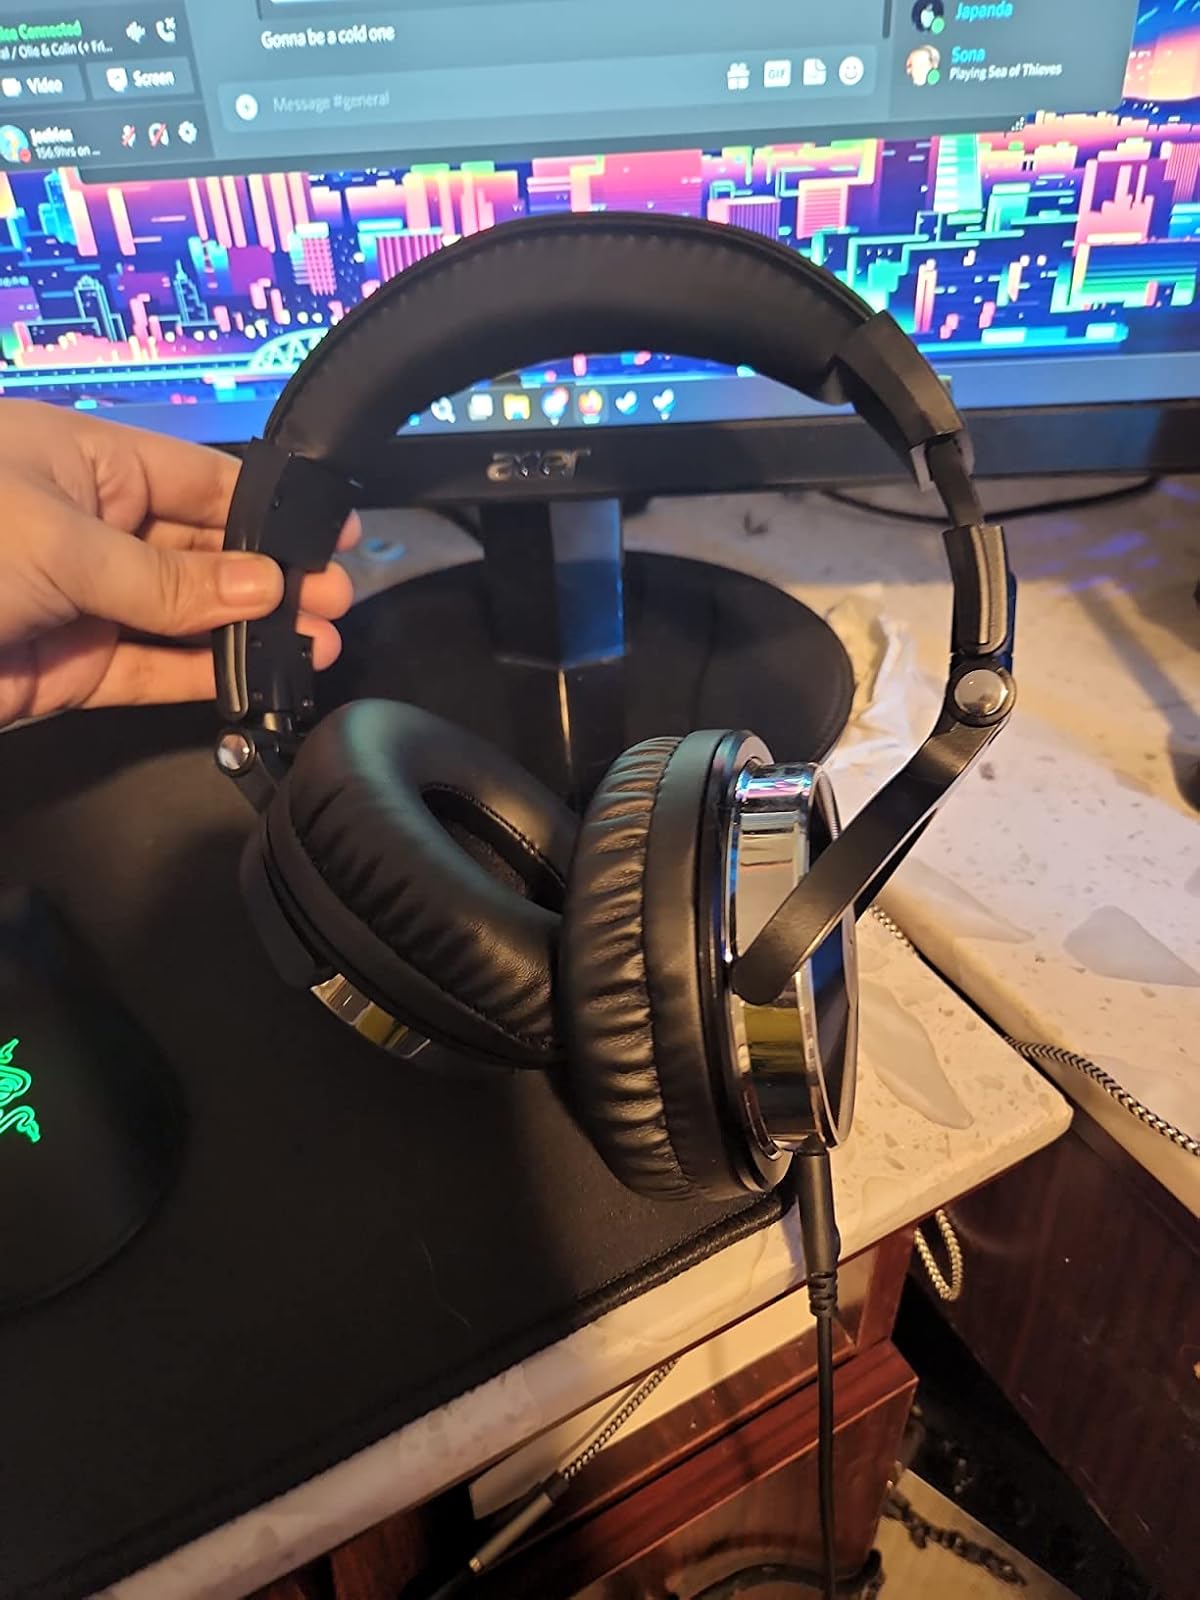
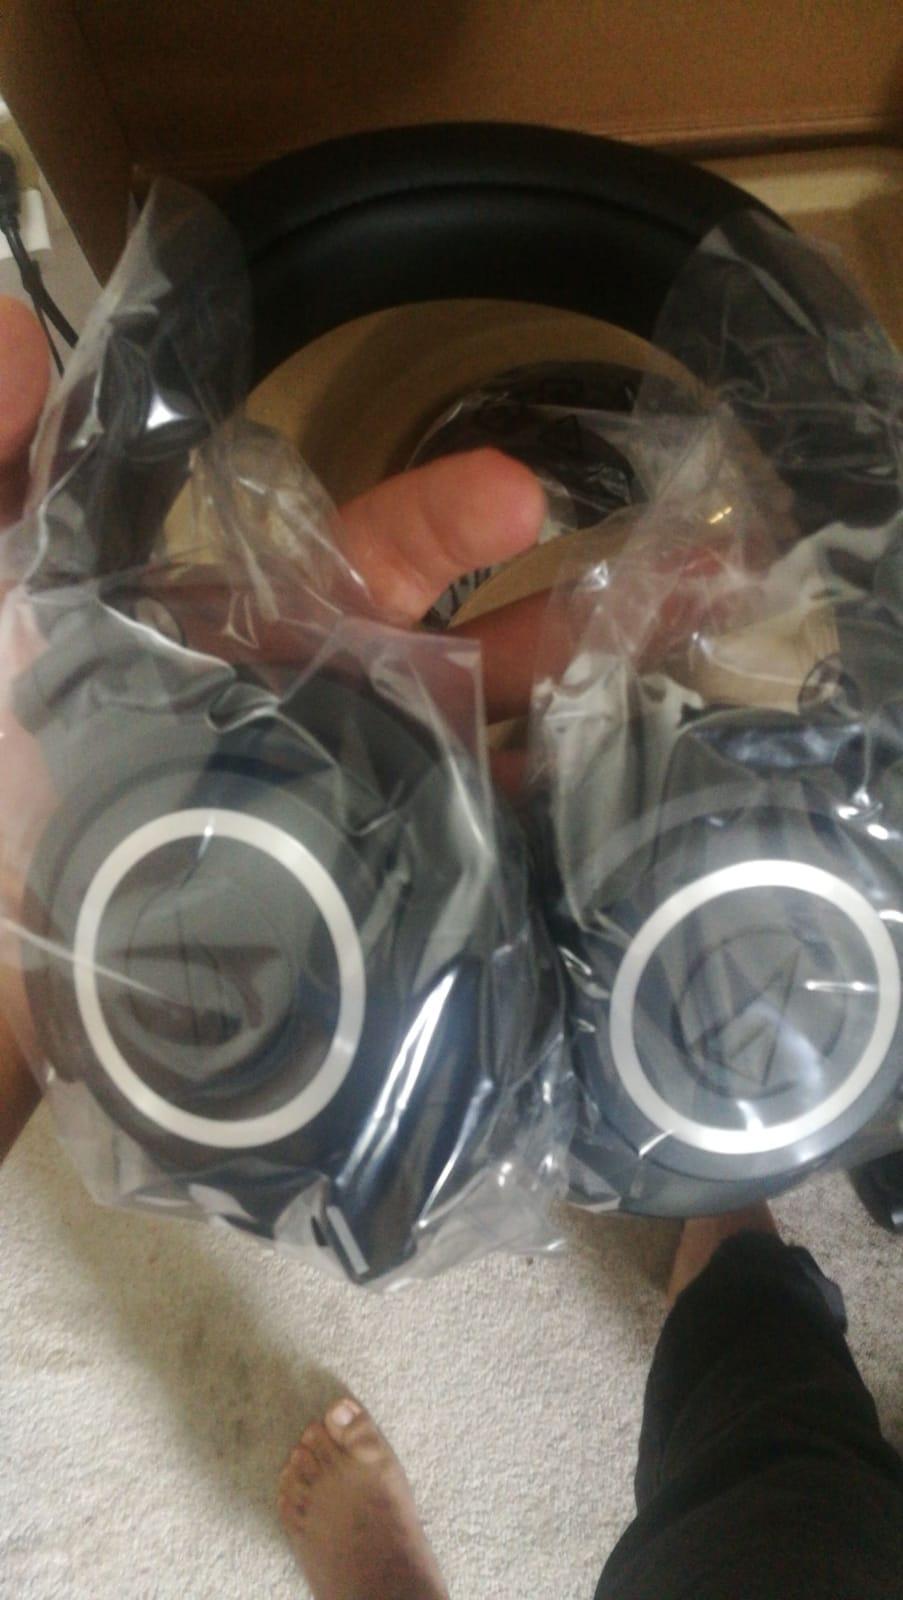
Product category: headphones
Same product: no